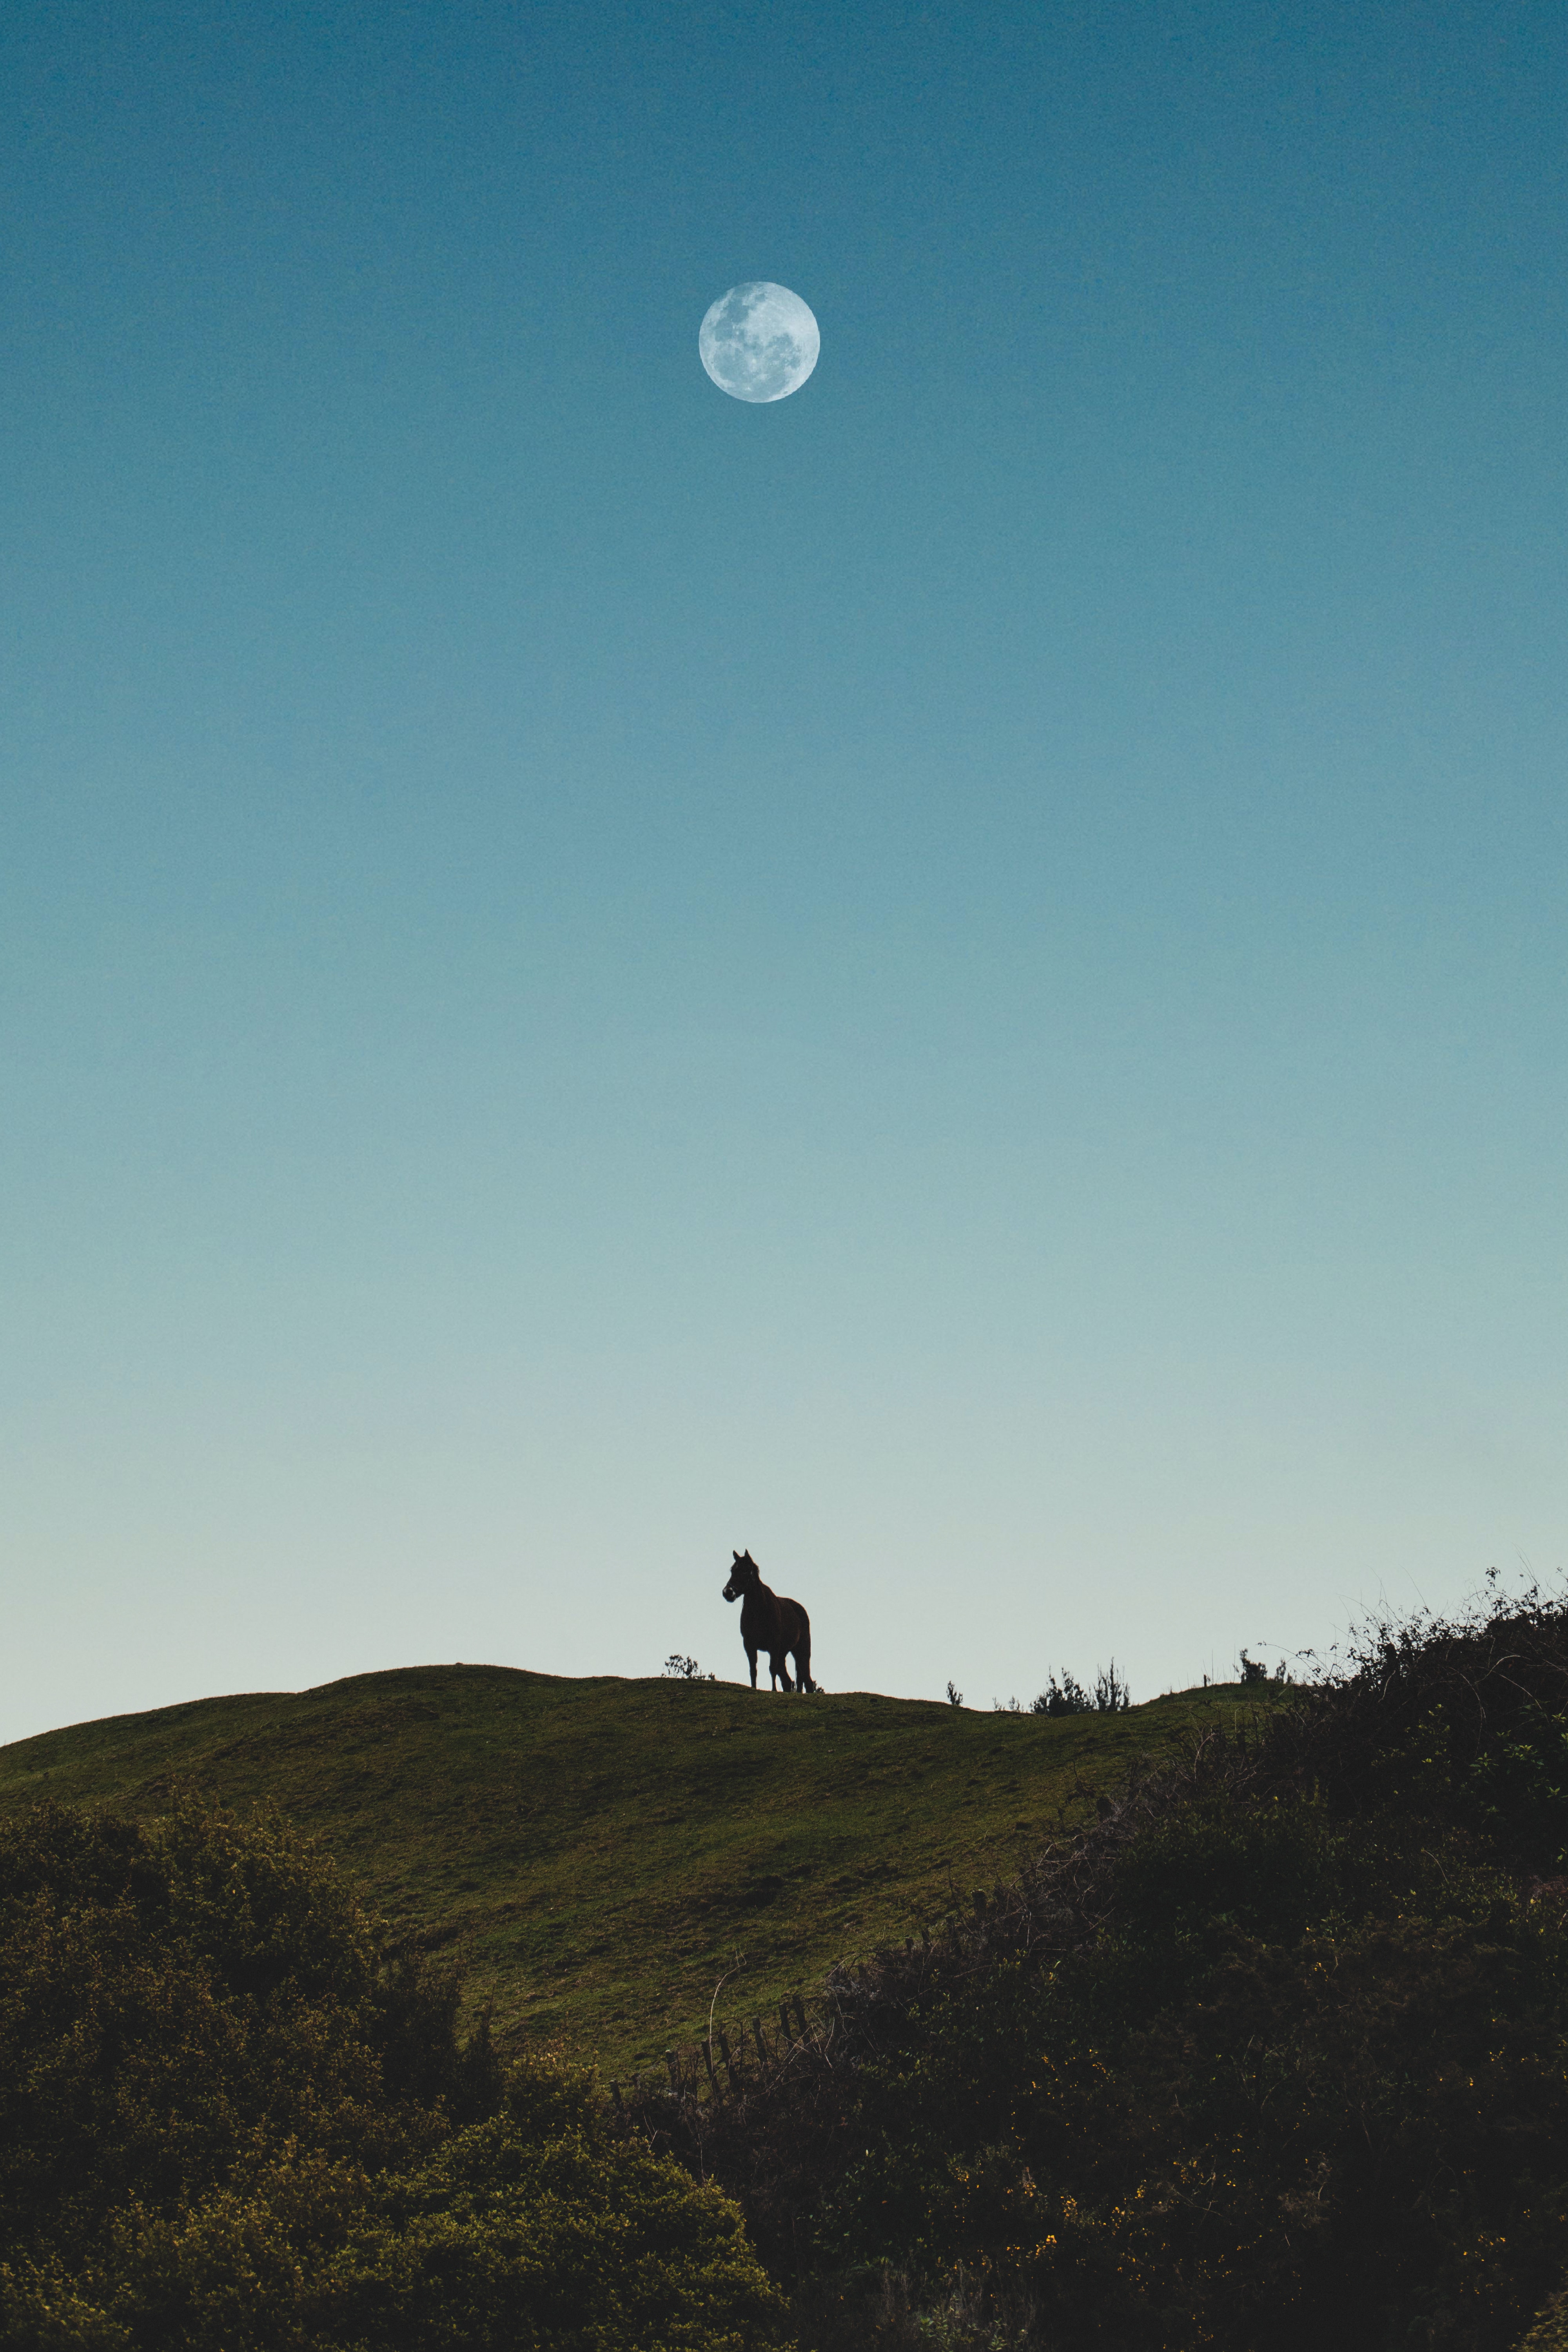
natural, sky, ecoregion, dog, nature, People in nature, sunlight, slope, natural landscape, cloud, moon, horizon, grass, carnivore, astronomical object, morning, grassland, landscape, meadow, full moon, hill, prairie, moonlight, field, pasture, tree, soil, celestial event, mountain, evening, steppe, shadow, rock, ocean, wildlife, tundra